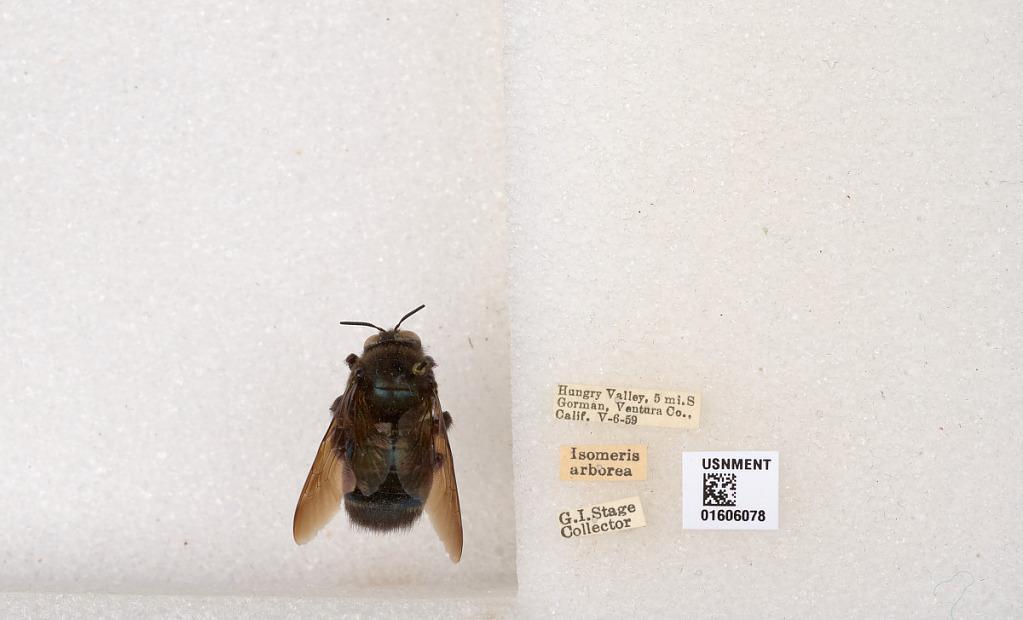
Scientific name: Xylocopa (Xylocopoides) californica diamesa Hurd
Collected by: G. Stage
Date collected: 1959-5-6
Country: United States
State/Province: California
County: Ventura
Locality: Hungry Valley, 5 mi. S Gorman
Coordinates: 34.7305, -118.866